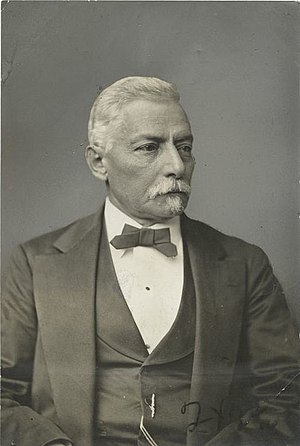
P.G.T. Beauregard / Efter krigen
Beauregard, senere i livet.
Pierre Gustave Toutant de Beauregard, stammede fra Louisiana og var general i Sydstaternes hær under den amerikanske borgerkrig. Han var også forfatter, politiker og opfinder.